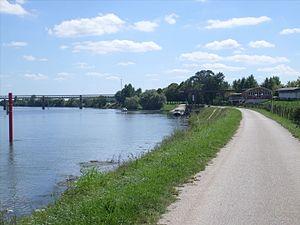
Vue depuis Raconnay du Pont Boucicaut et du Fil de L'Eau à Gergy (71)
Gergy est une commune française située dans le département de Saône-et-Loire en région Bourgogne-Franche-Comté, à environ 10 kilomètres au nord-est de Chalon-sur-Saône.